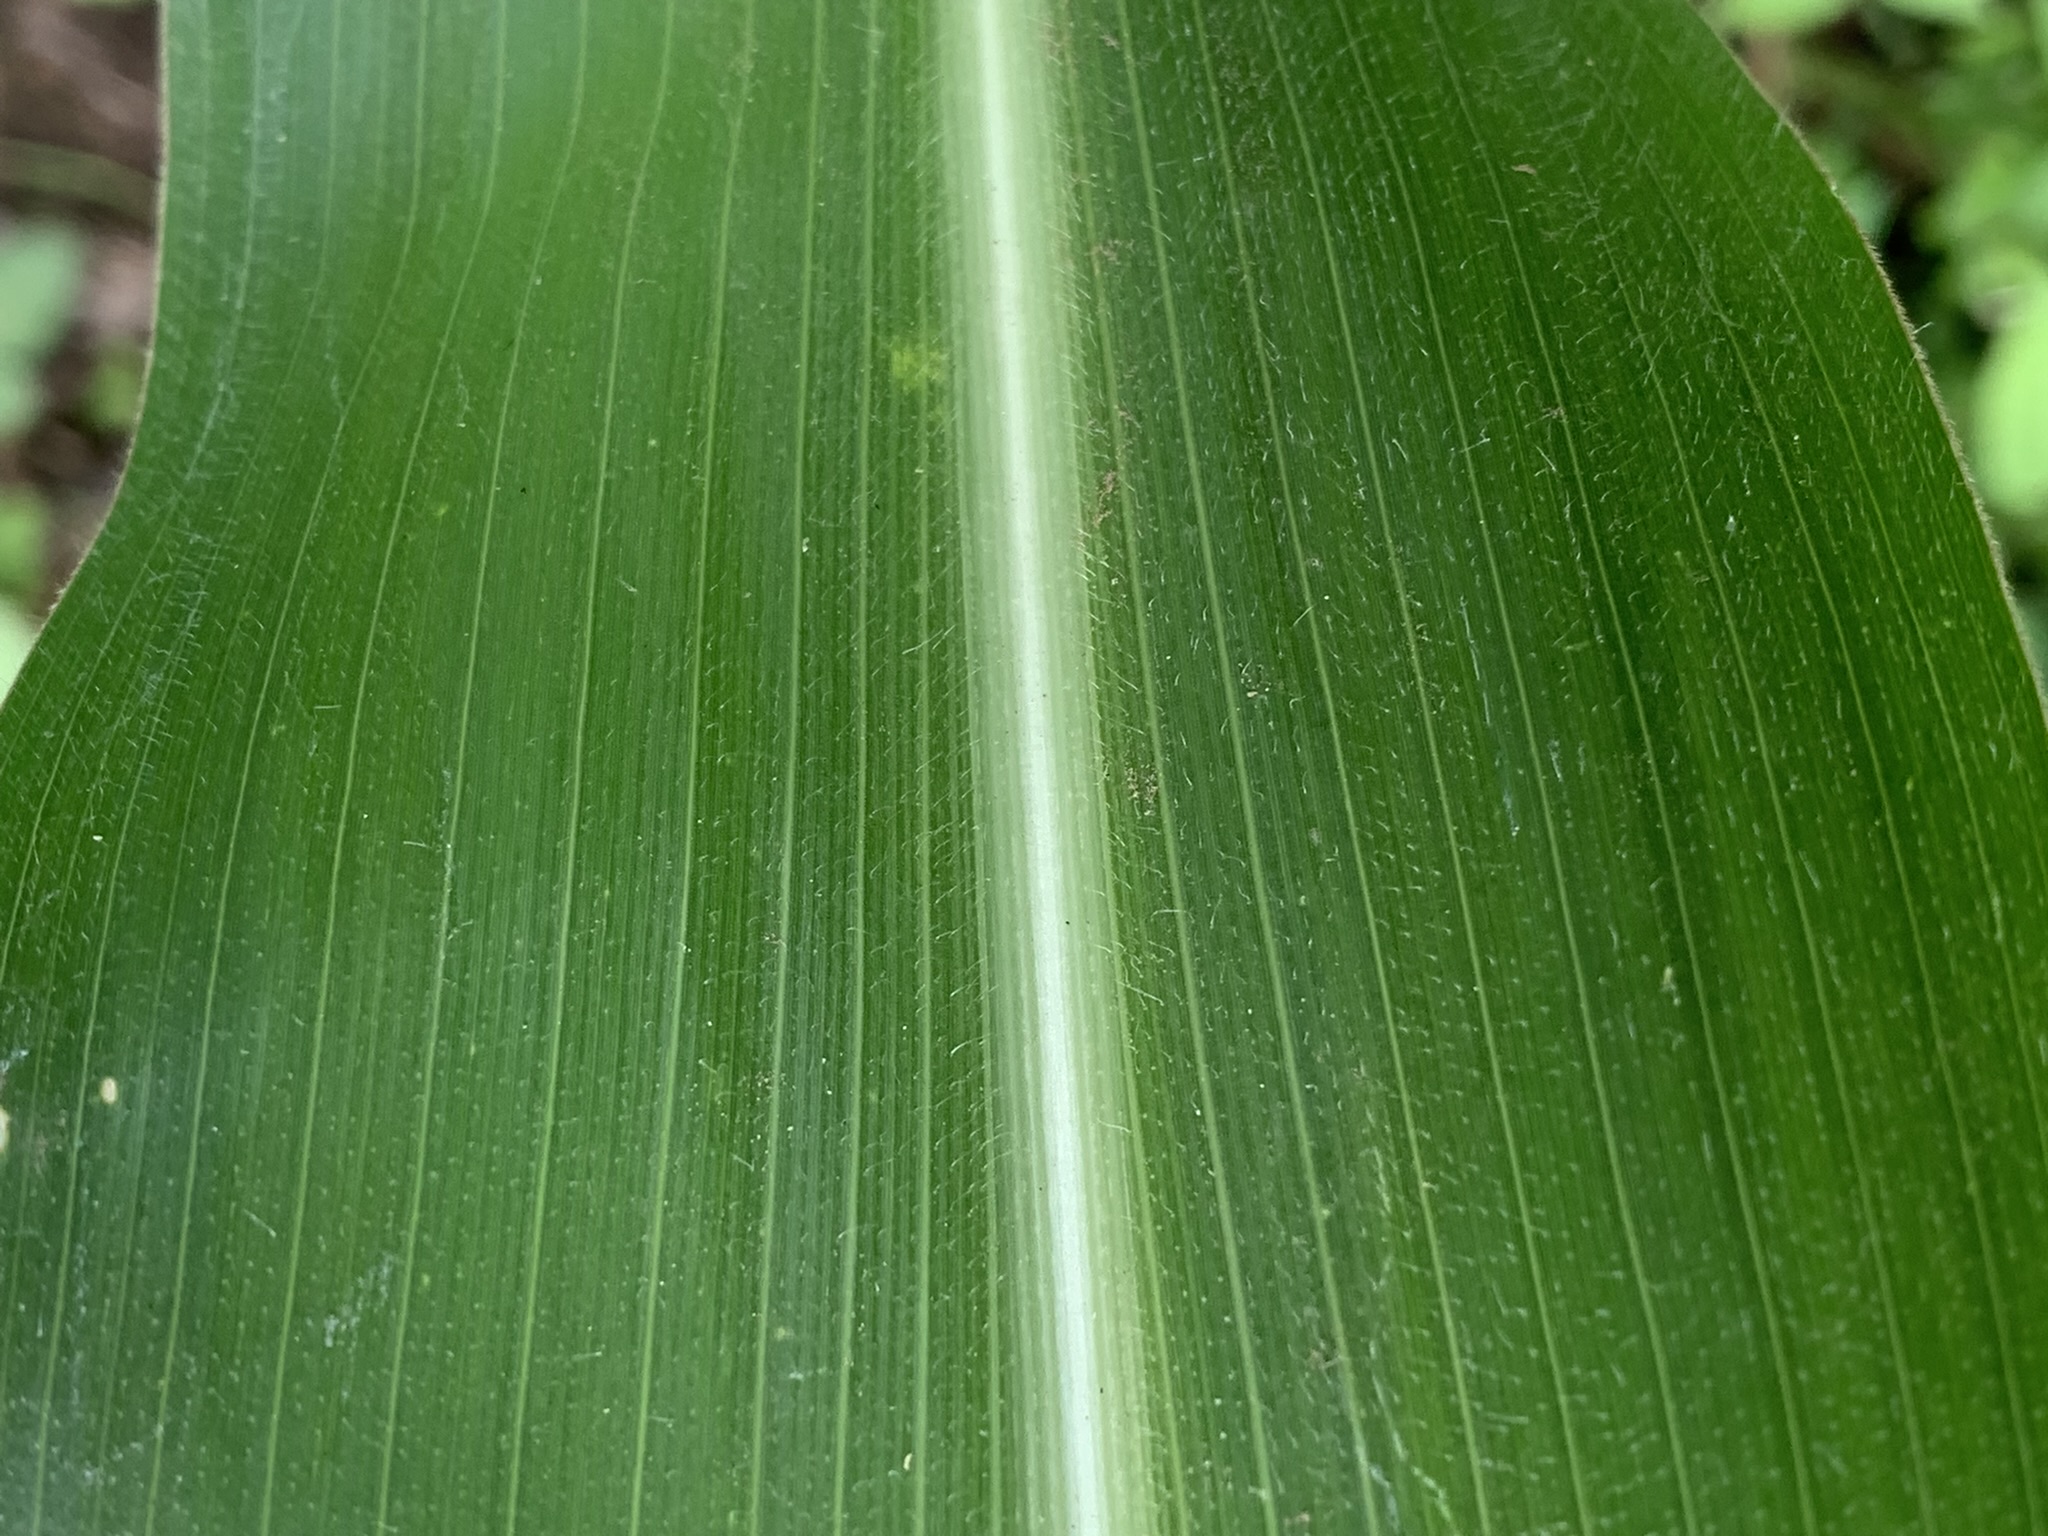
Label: Healthy